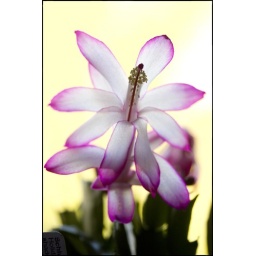
A little cactus flower sitting in a window